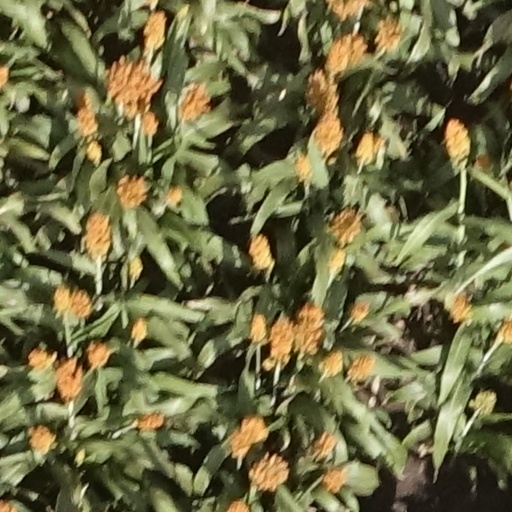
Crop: sorghum